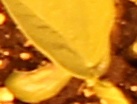
Label: Soybean